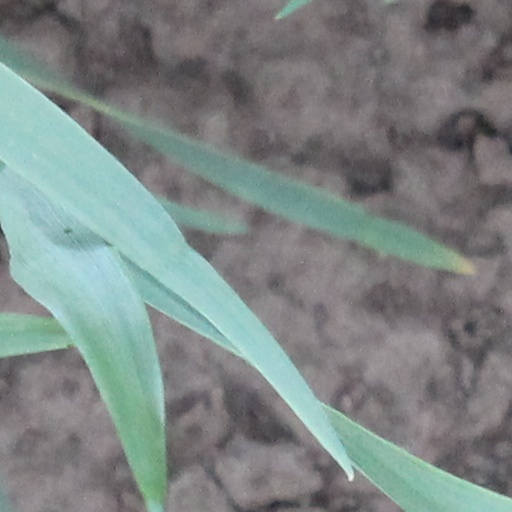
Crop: wheat